Australia men's national volleyball team

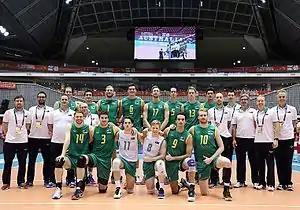
Japan, May 28, 2016

The Australia men's national volleyball team, also known as Volleyball Team Australia Men (VTAM) or the Volleyroos, is the national volleyball team of the volleyball-playing nation of Australia. As of September 2021, they are ranked 28th in the world. They are a member of the Asian Volleyball Confederation (AVC). Their best result came in 2007, when they won the Asian Men's Volleyball Championship.